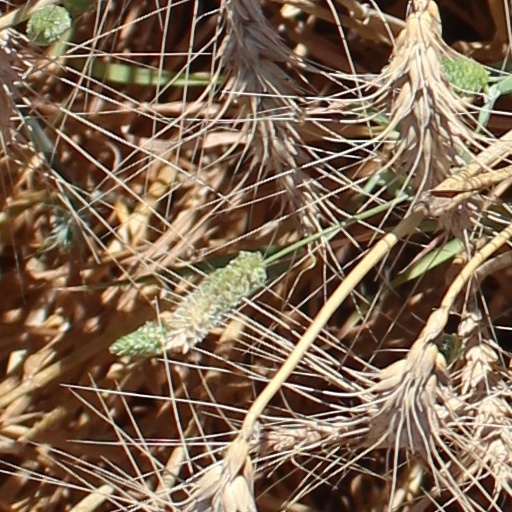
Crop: wheat